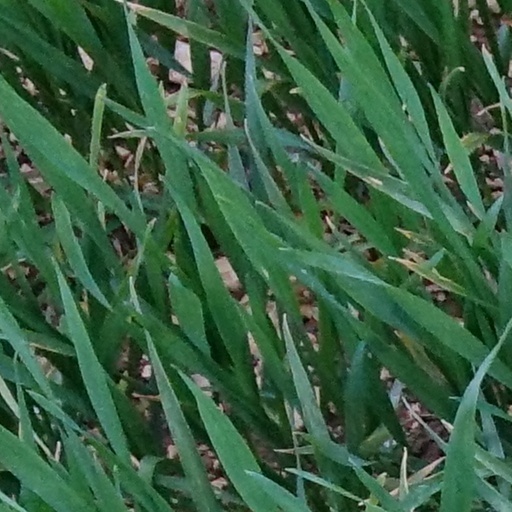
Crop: wheat